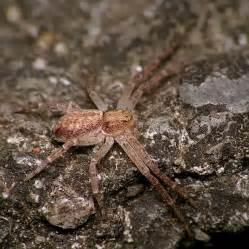
spider